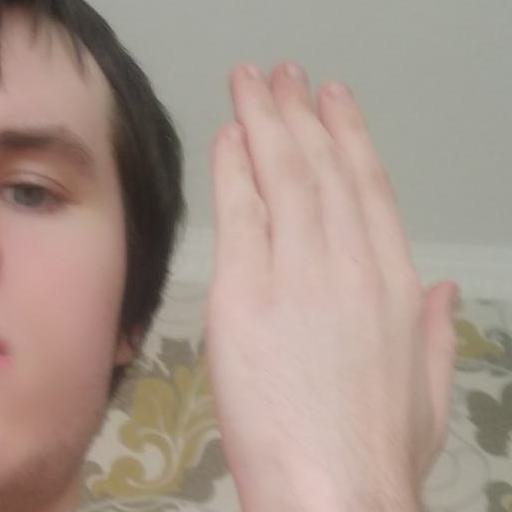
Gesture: stop_inverted